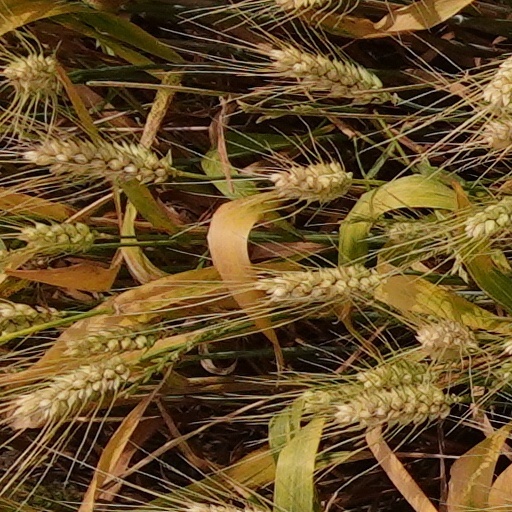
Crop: wheat